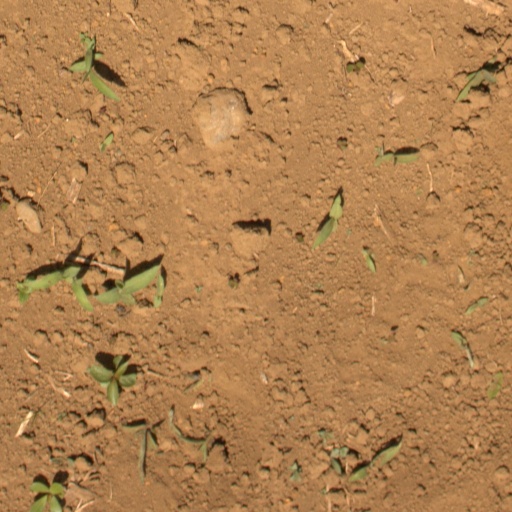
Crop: Jerusalem artichoke